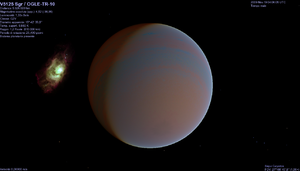
OGLE-TR-10 b, que l'on peut aussi désigner V5125 Sagittarii b d'après la désignation d'étoile variable de son primaire, est une planète confirmée en orbite autour de l'étoile OGLE-TR-10, dans la constellation zodiacale Sagittaire, près du centre galactique. Elle est le seul objet secondaire connu de ce système. Elle transite régulièrement devant le disque de son étoile, ce qui est à l'origine de sa découverte.
OGLE-TR-10, aussi connue sous sa désignation d'étoile variable V5125 Sagittarii est une étoile lointaine, de magnitude apparente 16, située dans la constellation zodiacale Sagittaire, près du centre galactique. Elle est l'objet primaire d'un système planétaire dont le seul objet secondaire connu est OGLE-TR-10 b, une planète confirmée. Cette étoile est répertoriée comme étoile variable à transits planétaires, c'est-à-dire que sa luminosité varie par le fait que sa planète transite régulièrement devant son disque.